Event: Hurricane Matthew
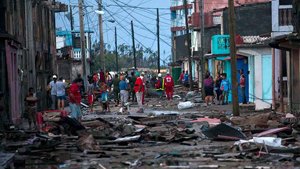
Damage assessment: damage